N-dimensional sequential move puzzle

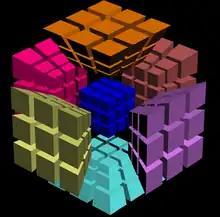
4-cube 3 virtual puzzle, solved. In this projection one cell is not shown. The position of this cell is the extreme foreground of the 4th dimension beyond the position of the viewer's screen.

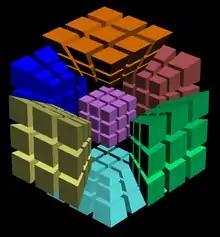
4-cube 3 virtual puzzle, rotated in the 4th dimension to show the colour of the hidden cell.

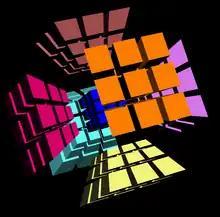
4-cube 3 virtual puzzle, rotated in normal 3D space.

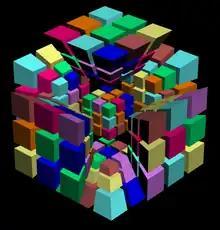
4-cube 3 virtual puzzle, scrambled.

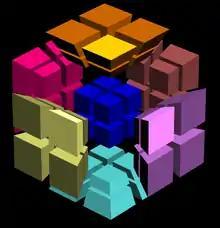
4-cube 2 virtual puzzle, one cubie is highlighted to show how the stickers are distributed across the cube. Note that there are four stickers on each of the cubies of the 2 puzzle but only three are highlighted, the missing one is on the hidden cell.

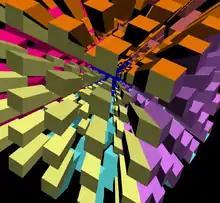
4-cube 5 virtual puzzle with stickers of the same cubie made to exactly touch each other.

The Superliminal MagicCube4D software implements many twisty puzzle versions of 4D polytopes including N cubes. The UI allows for 4D twists and rotations plus control of 4D viewing parameters such as the projection into 3D, cubie size and spacing, and sticker size.